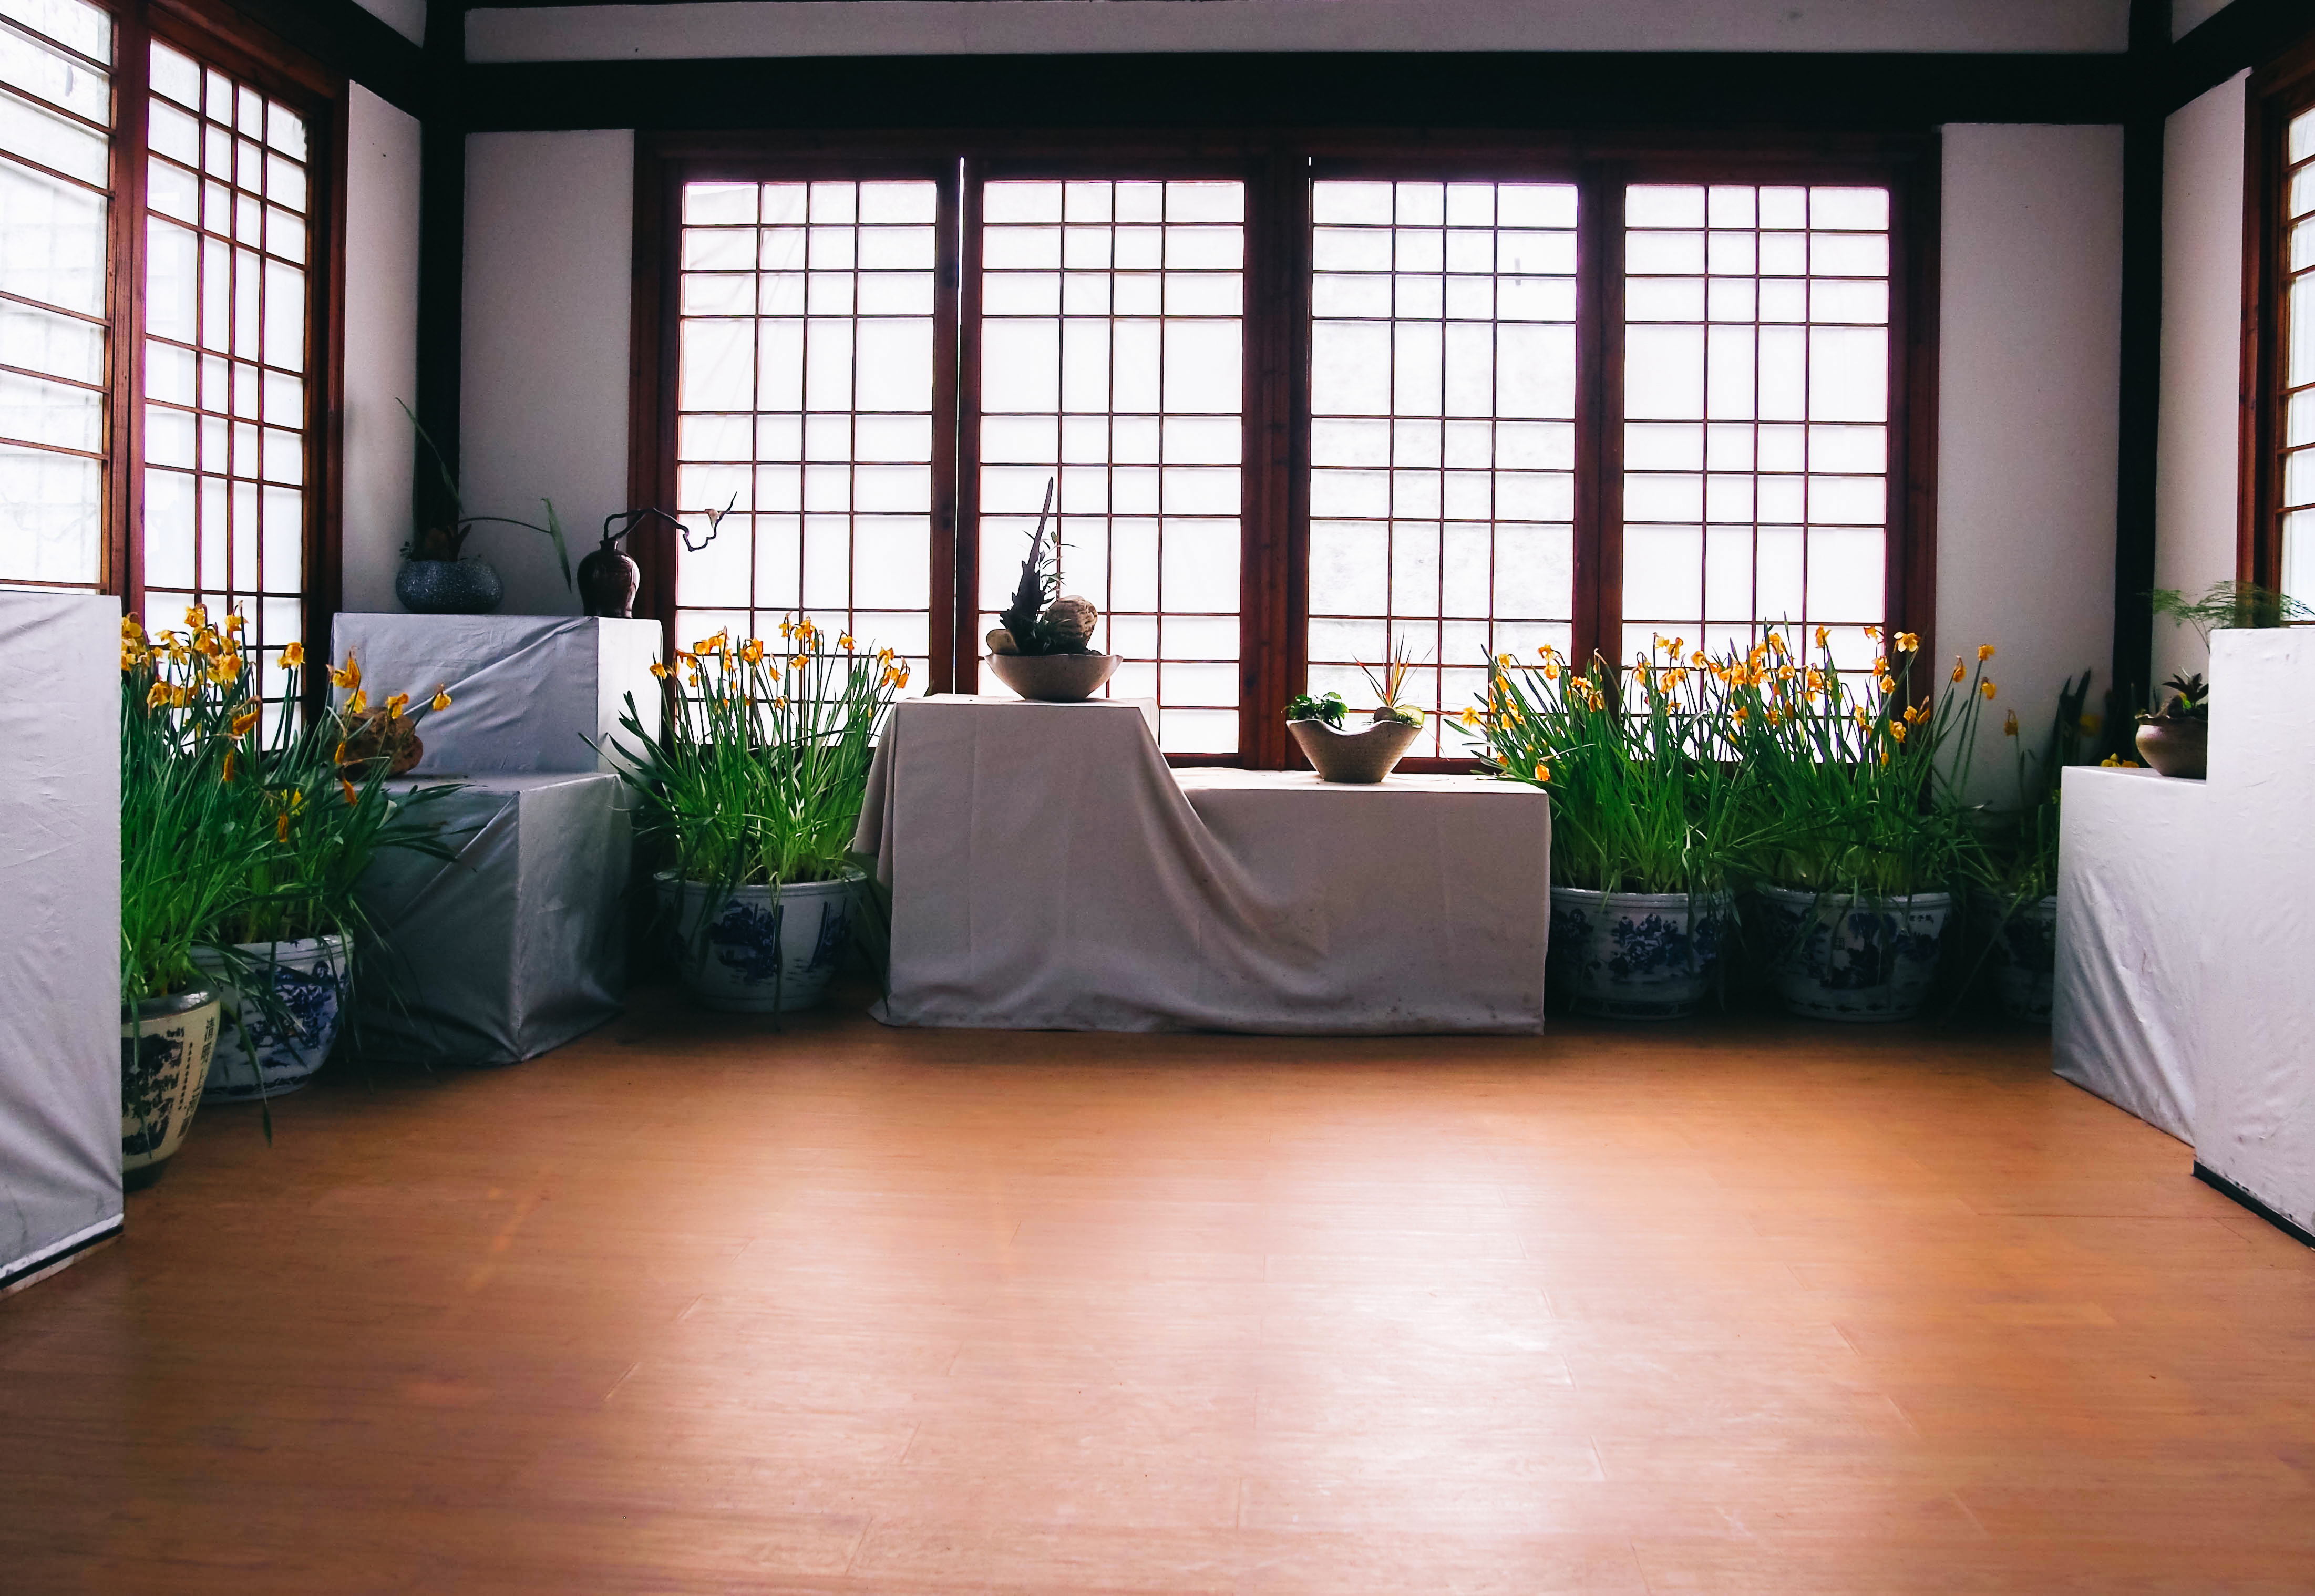
wood, house, floor, window, home, property, living room, room, flowers, interior design, hardwood, windows, tables, estate, lobby, real estate, flooring, wood flooring, wooden flooring, flowerpots, window covering